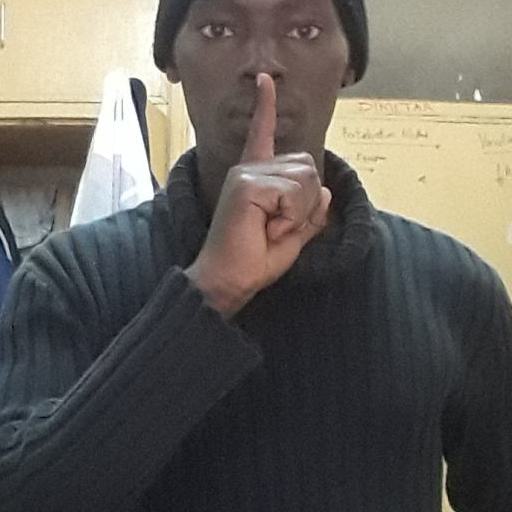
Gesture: mute